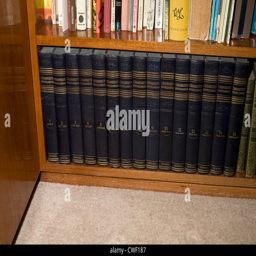
the encyclopedia published by a city at the end of a-level bookcase